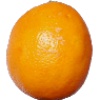
Label: Lemon Meyer 1